Louis de Beauvau

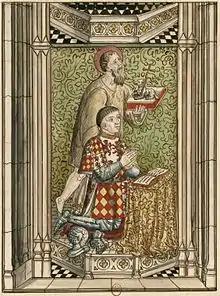
Louis de Beauvau

Louis de Beauvau (1416 1472), lord of Beauvau and Sermaise in Anjou. He was ambassador to Henry VI of England, retainer of the House of Anjou, and close friend of René of Anjou, he was made a knight of the Ordre du Croissant in 1448. On his final diplomatic mission in 1472 to Rome for René, he died.